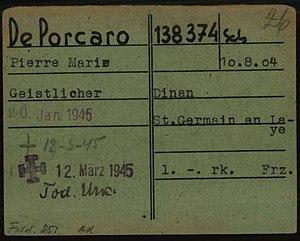
Pierre de Porcaro, né le 10 août 1904 à Dinan et mort le 12 mars 1945 au camp de concentration de Dachau, est un prêtre du diocèse de Versailles.